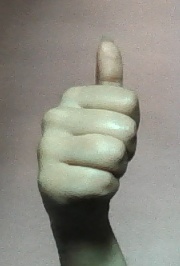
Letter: aleff